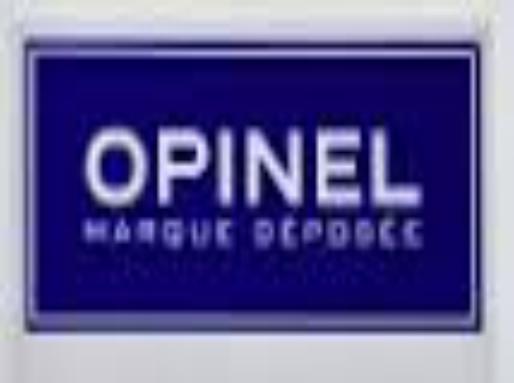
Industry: Necessities